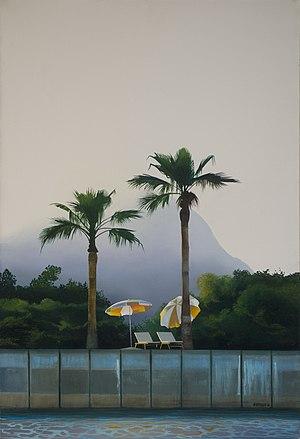
""Mousson en Corée"" 65x46 cm"
Michèle Battut, née le 27 octobre 1946 à Paris est une artiste peintre, lithographe et sculptrice française.